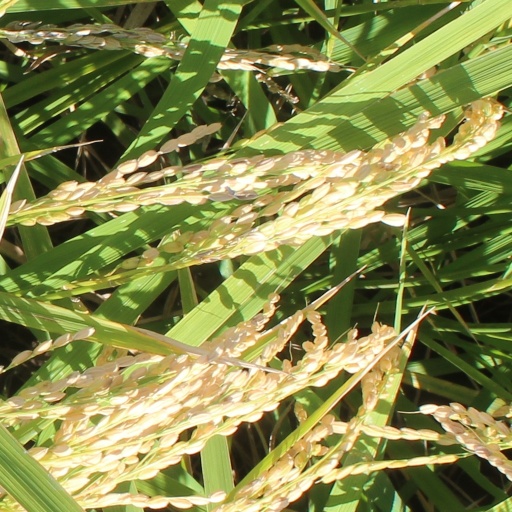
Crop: rice